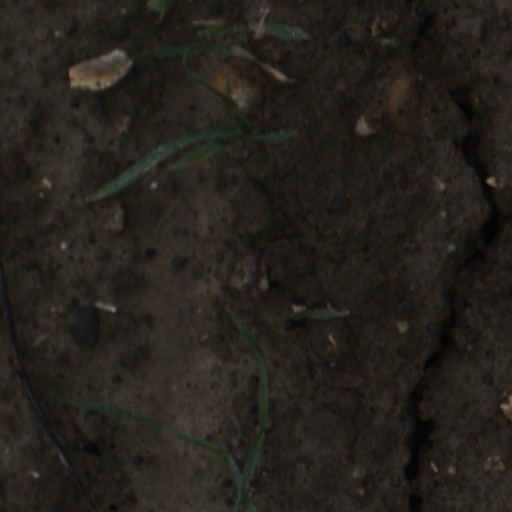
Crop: wheat